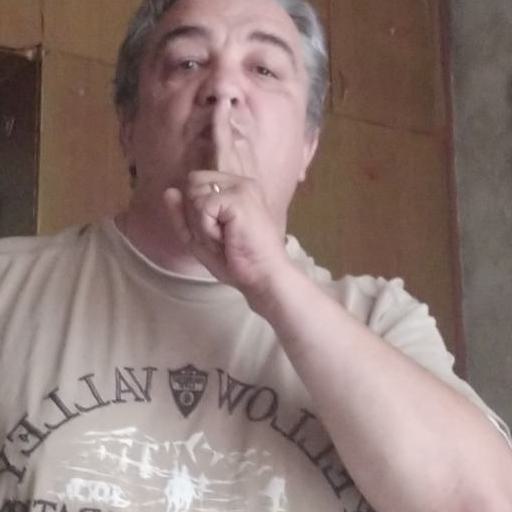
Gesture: mute